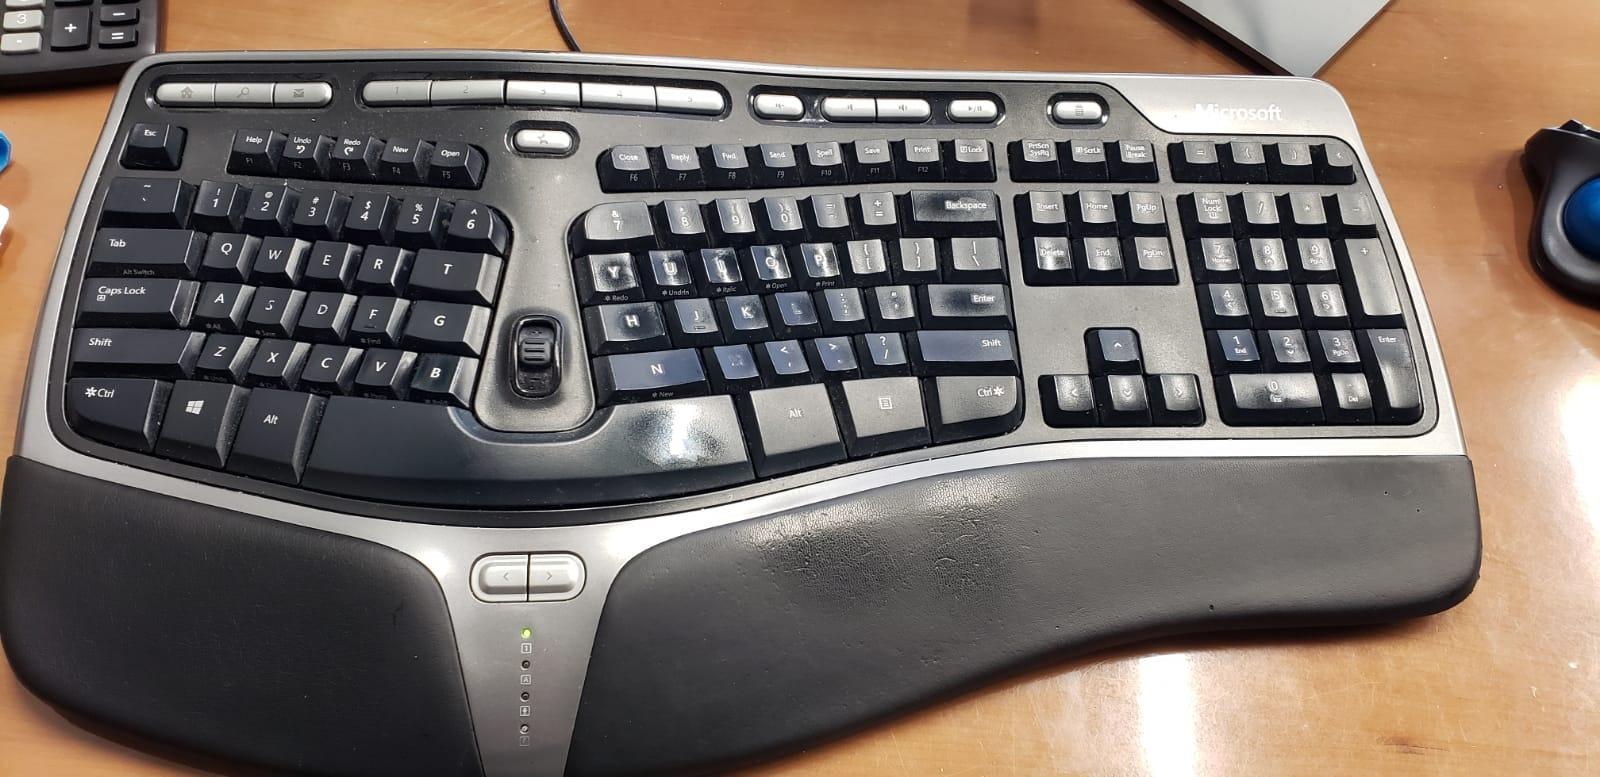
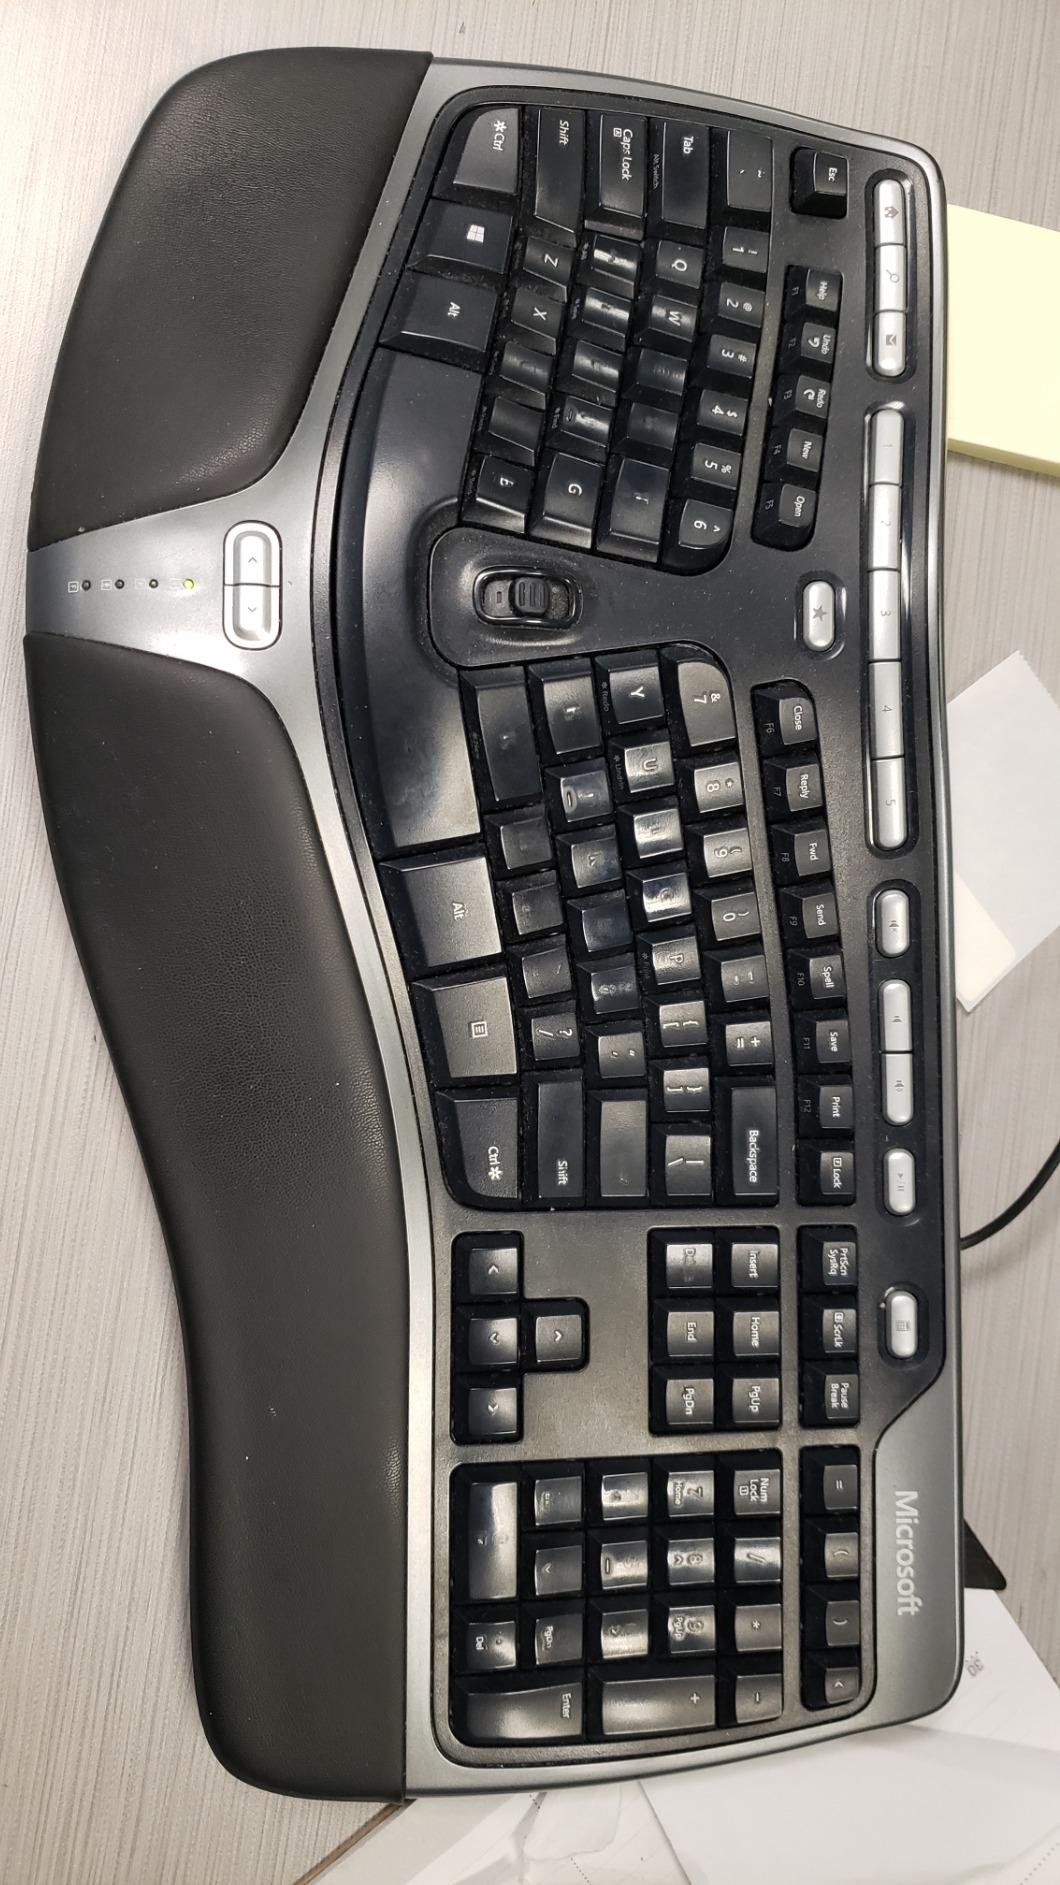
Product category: keyboard
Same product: yes